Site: brandenburg
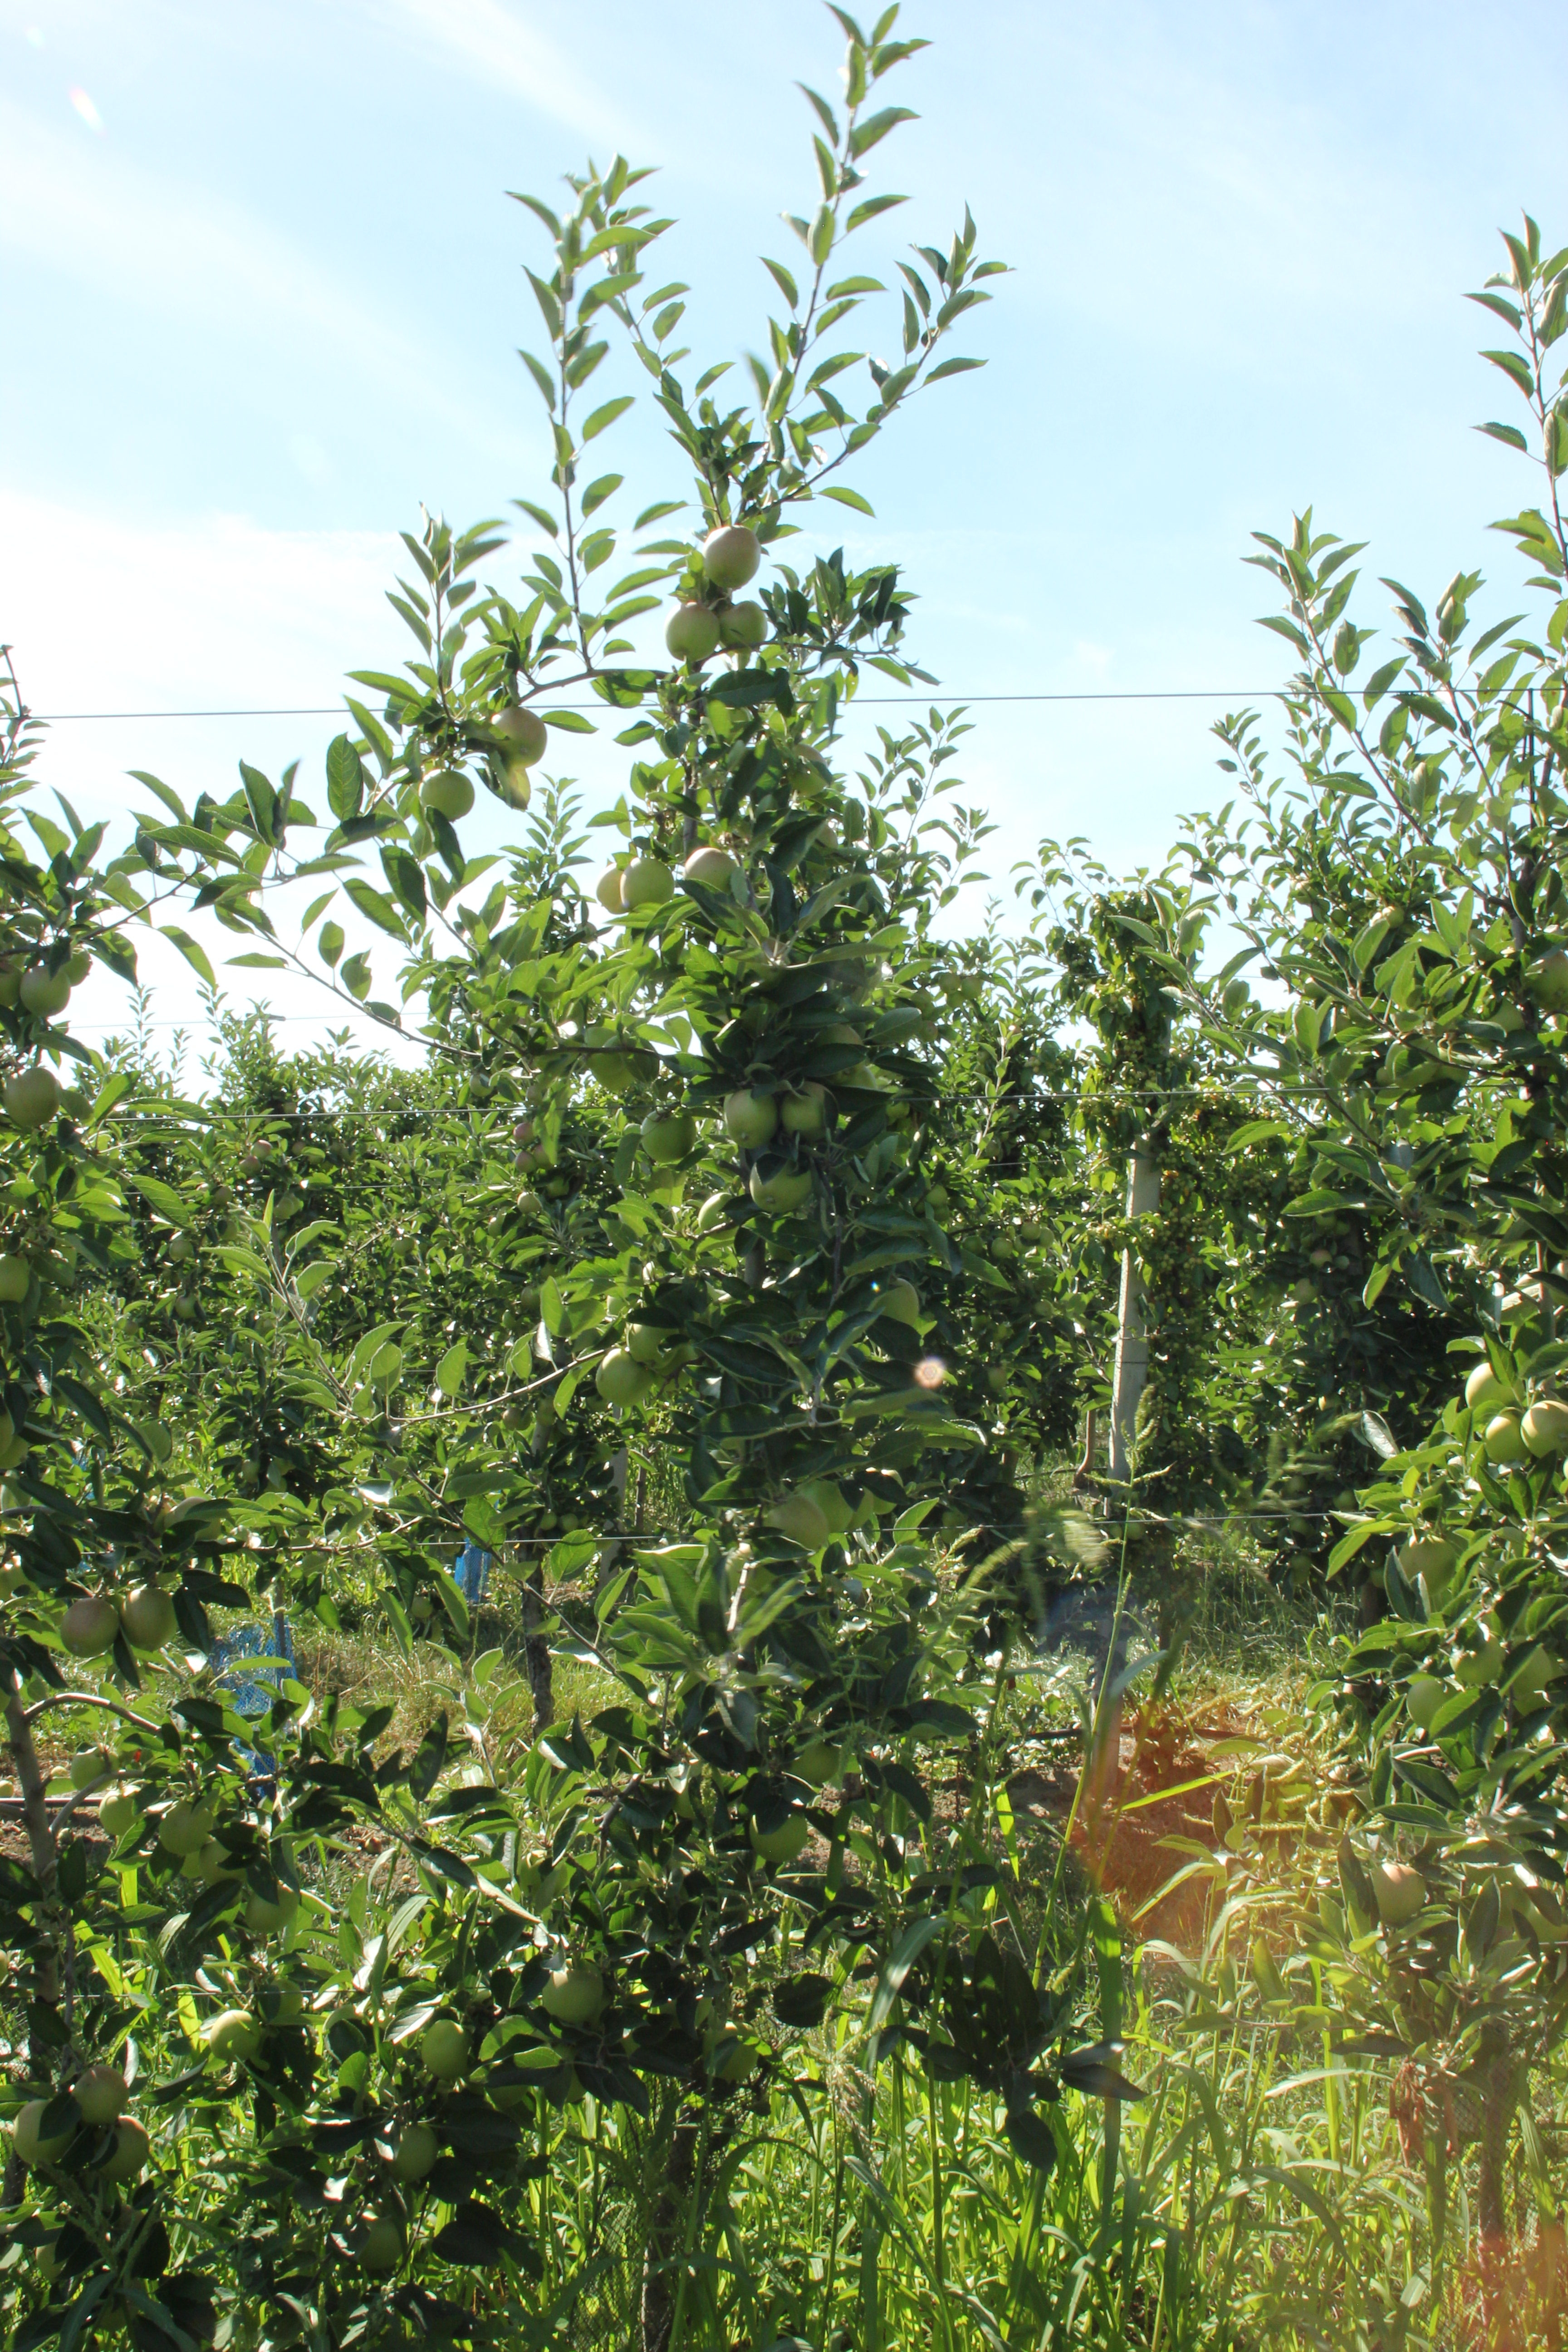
Growth stage (BBCH 77): Development of fruit